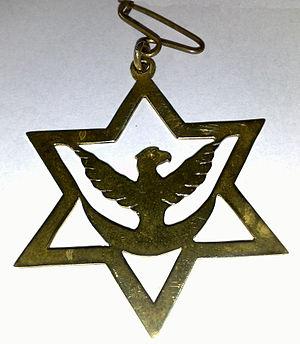
Le Santo Daime est un mouvement religieux originaire de l’Amazonie brésilienne dont le fondateur est Raimundo Irineu Serra et qui utilise l'ayahuasca comme sacrement religieux.